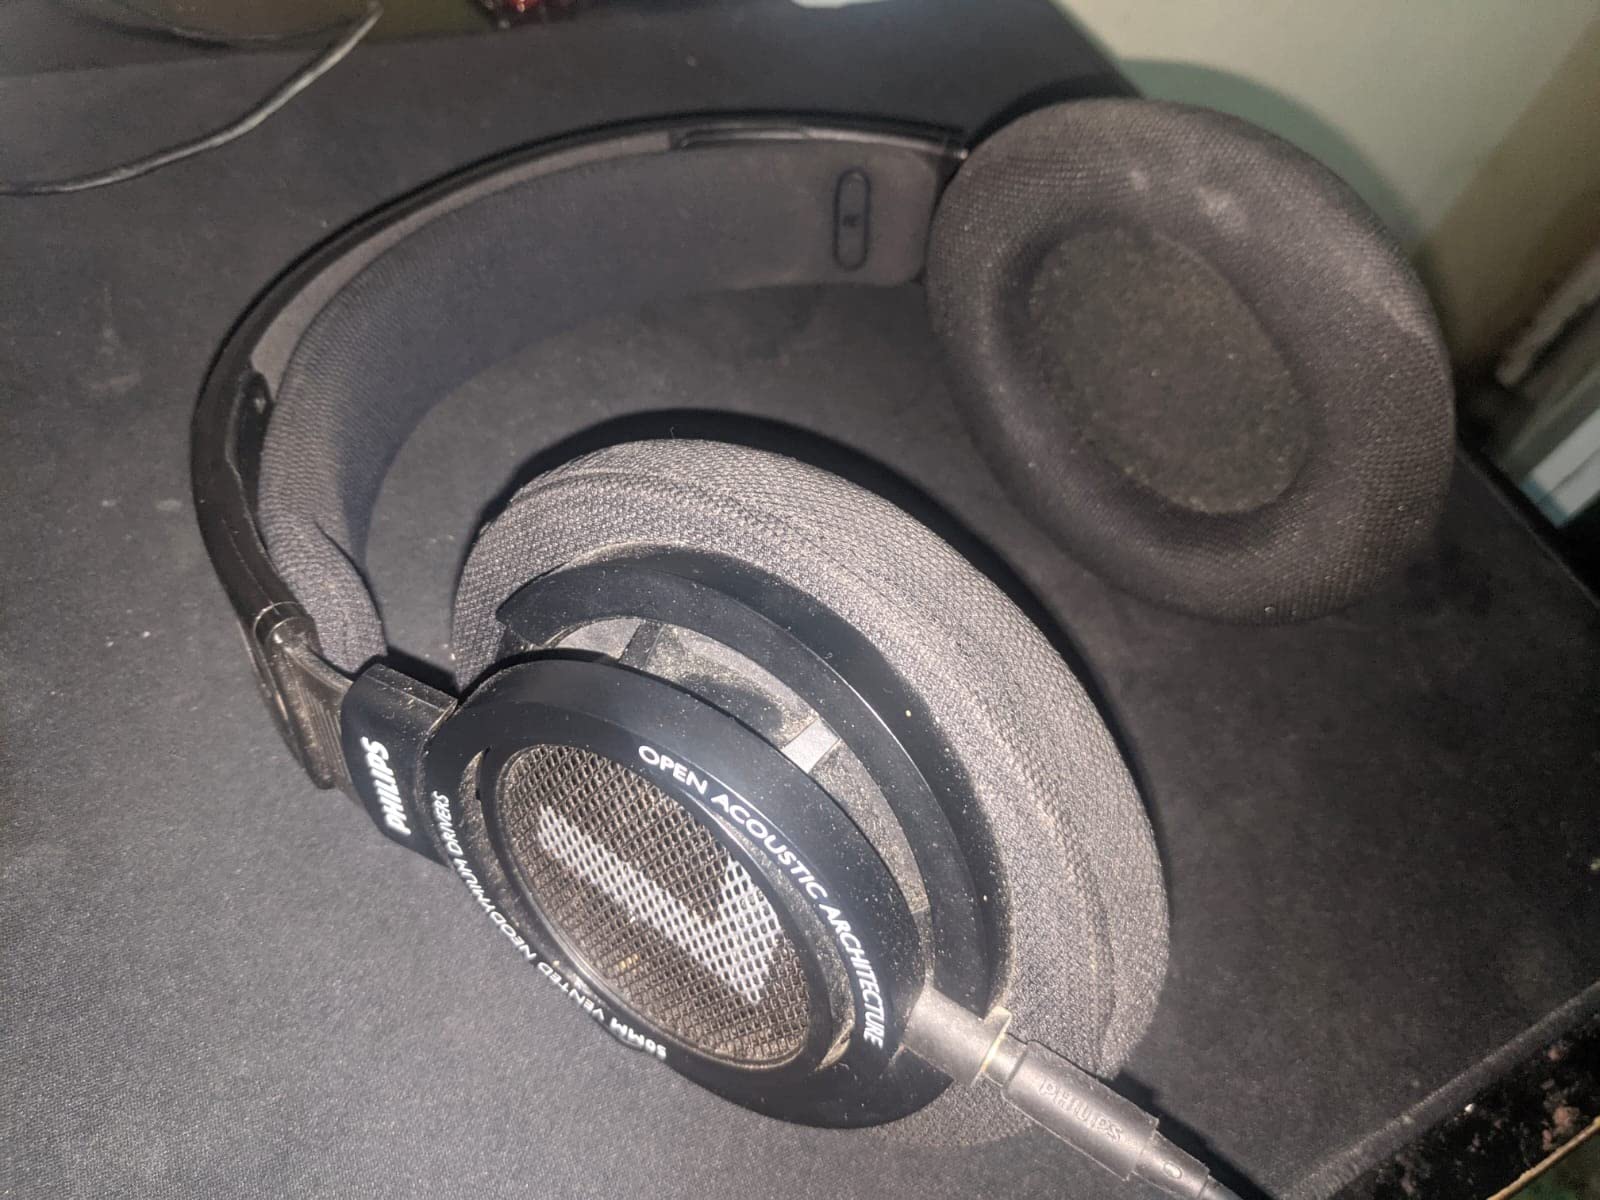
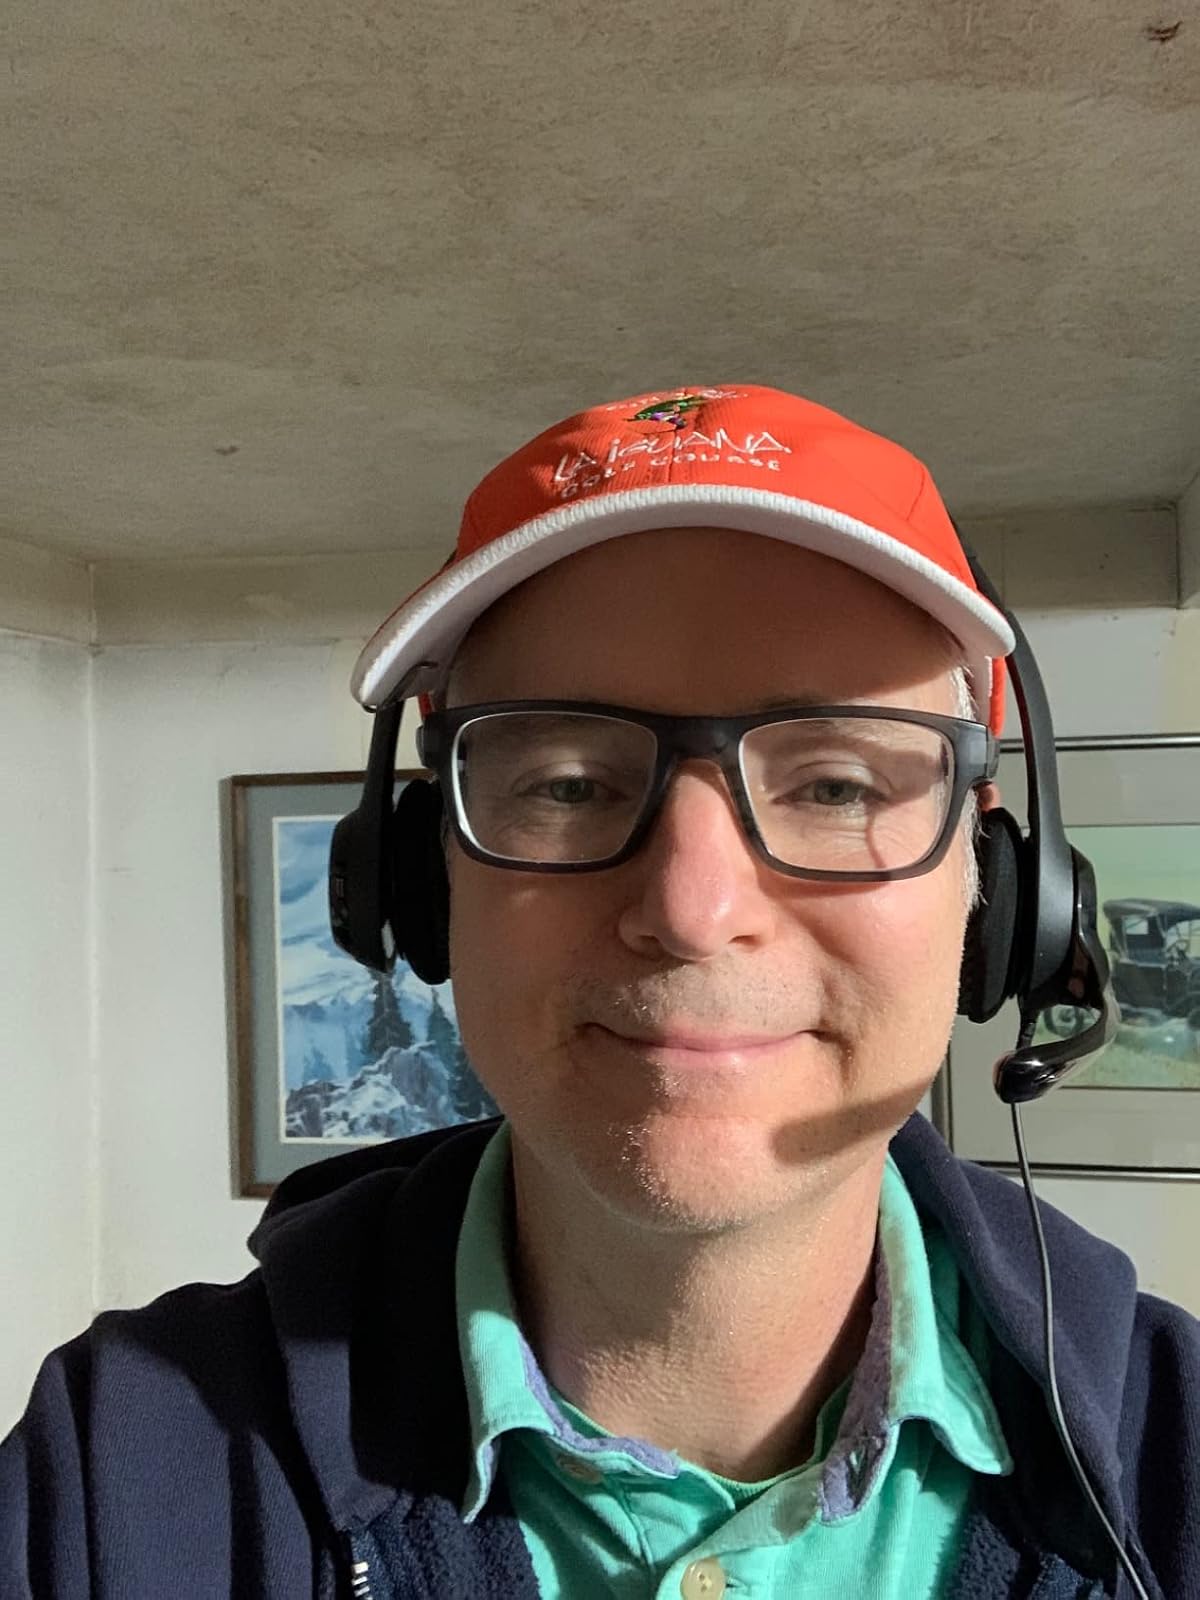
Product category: headphones
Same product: no